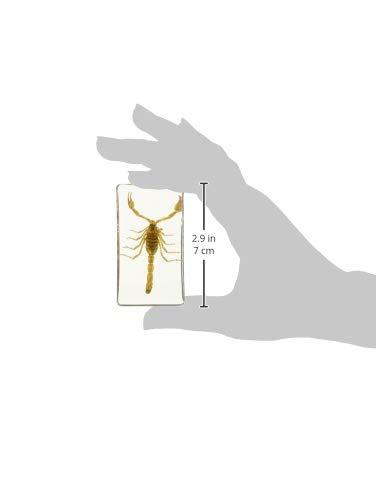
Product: REALBUG Scorpion Collection 2pc Set
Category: Toys & Games | Novelty & Gag Toys
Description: Two scorpion paperweights.
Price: $14.99
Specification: ProductDimensions:5.1x3.3x1inches|ItemWeight:4.8ounces|ShippingWeight:4.8ounces(Viewshippingratesandpolicies)|DomesticShipping:ItemcanbeshippedwithinU.S.|InternationalShipping:Thisitemisnoteligibleforinternationalshipping.LearnMore|ASIN:B008C834BO|Itemmodelnumber:PWC421|Manufacturerrecommendedage:5-15years